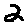
Label: 2